Richard Leyton

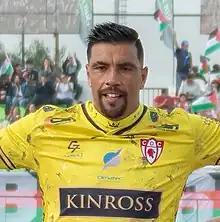
Leyton with Deportes Copiapó in 2023

Richard Andrés Leyton Abrigo (born January 25, 1987) is a Chilean footballer, who plays goalkeeper for Deportes Copiapó.